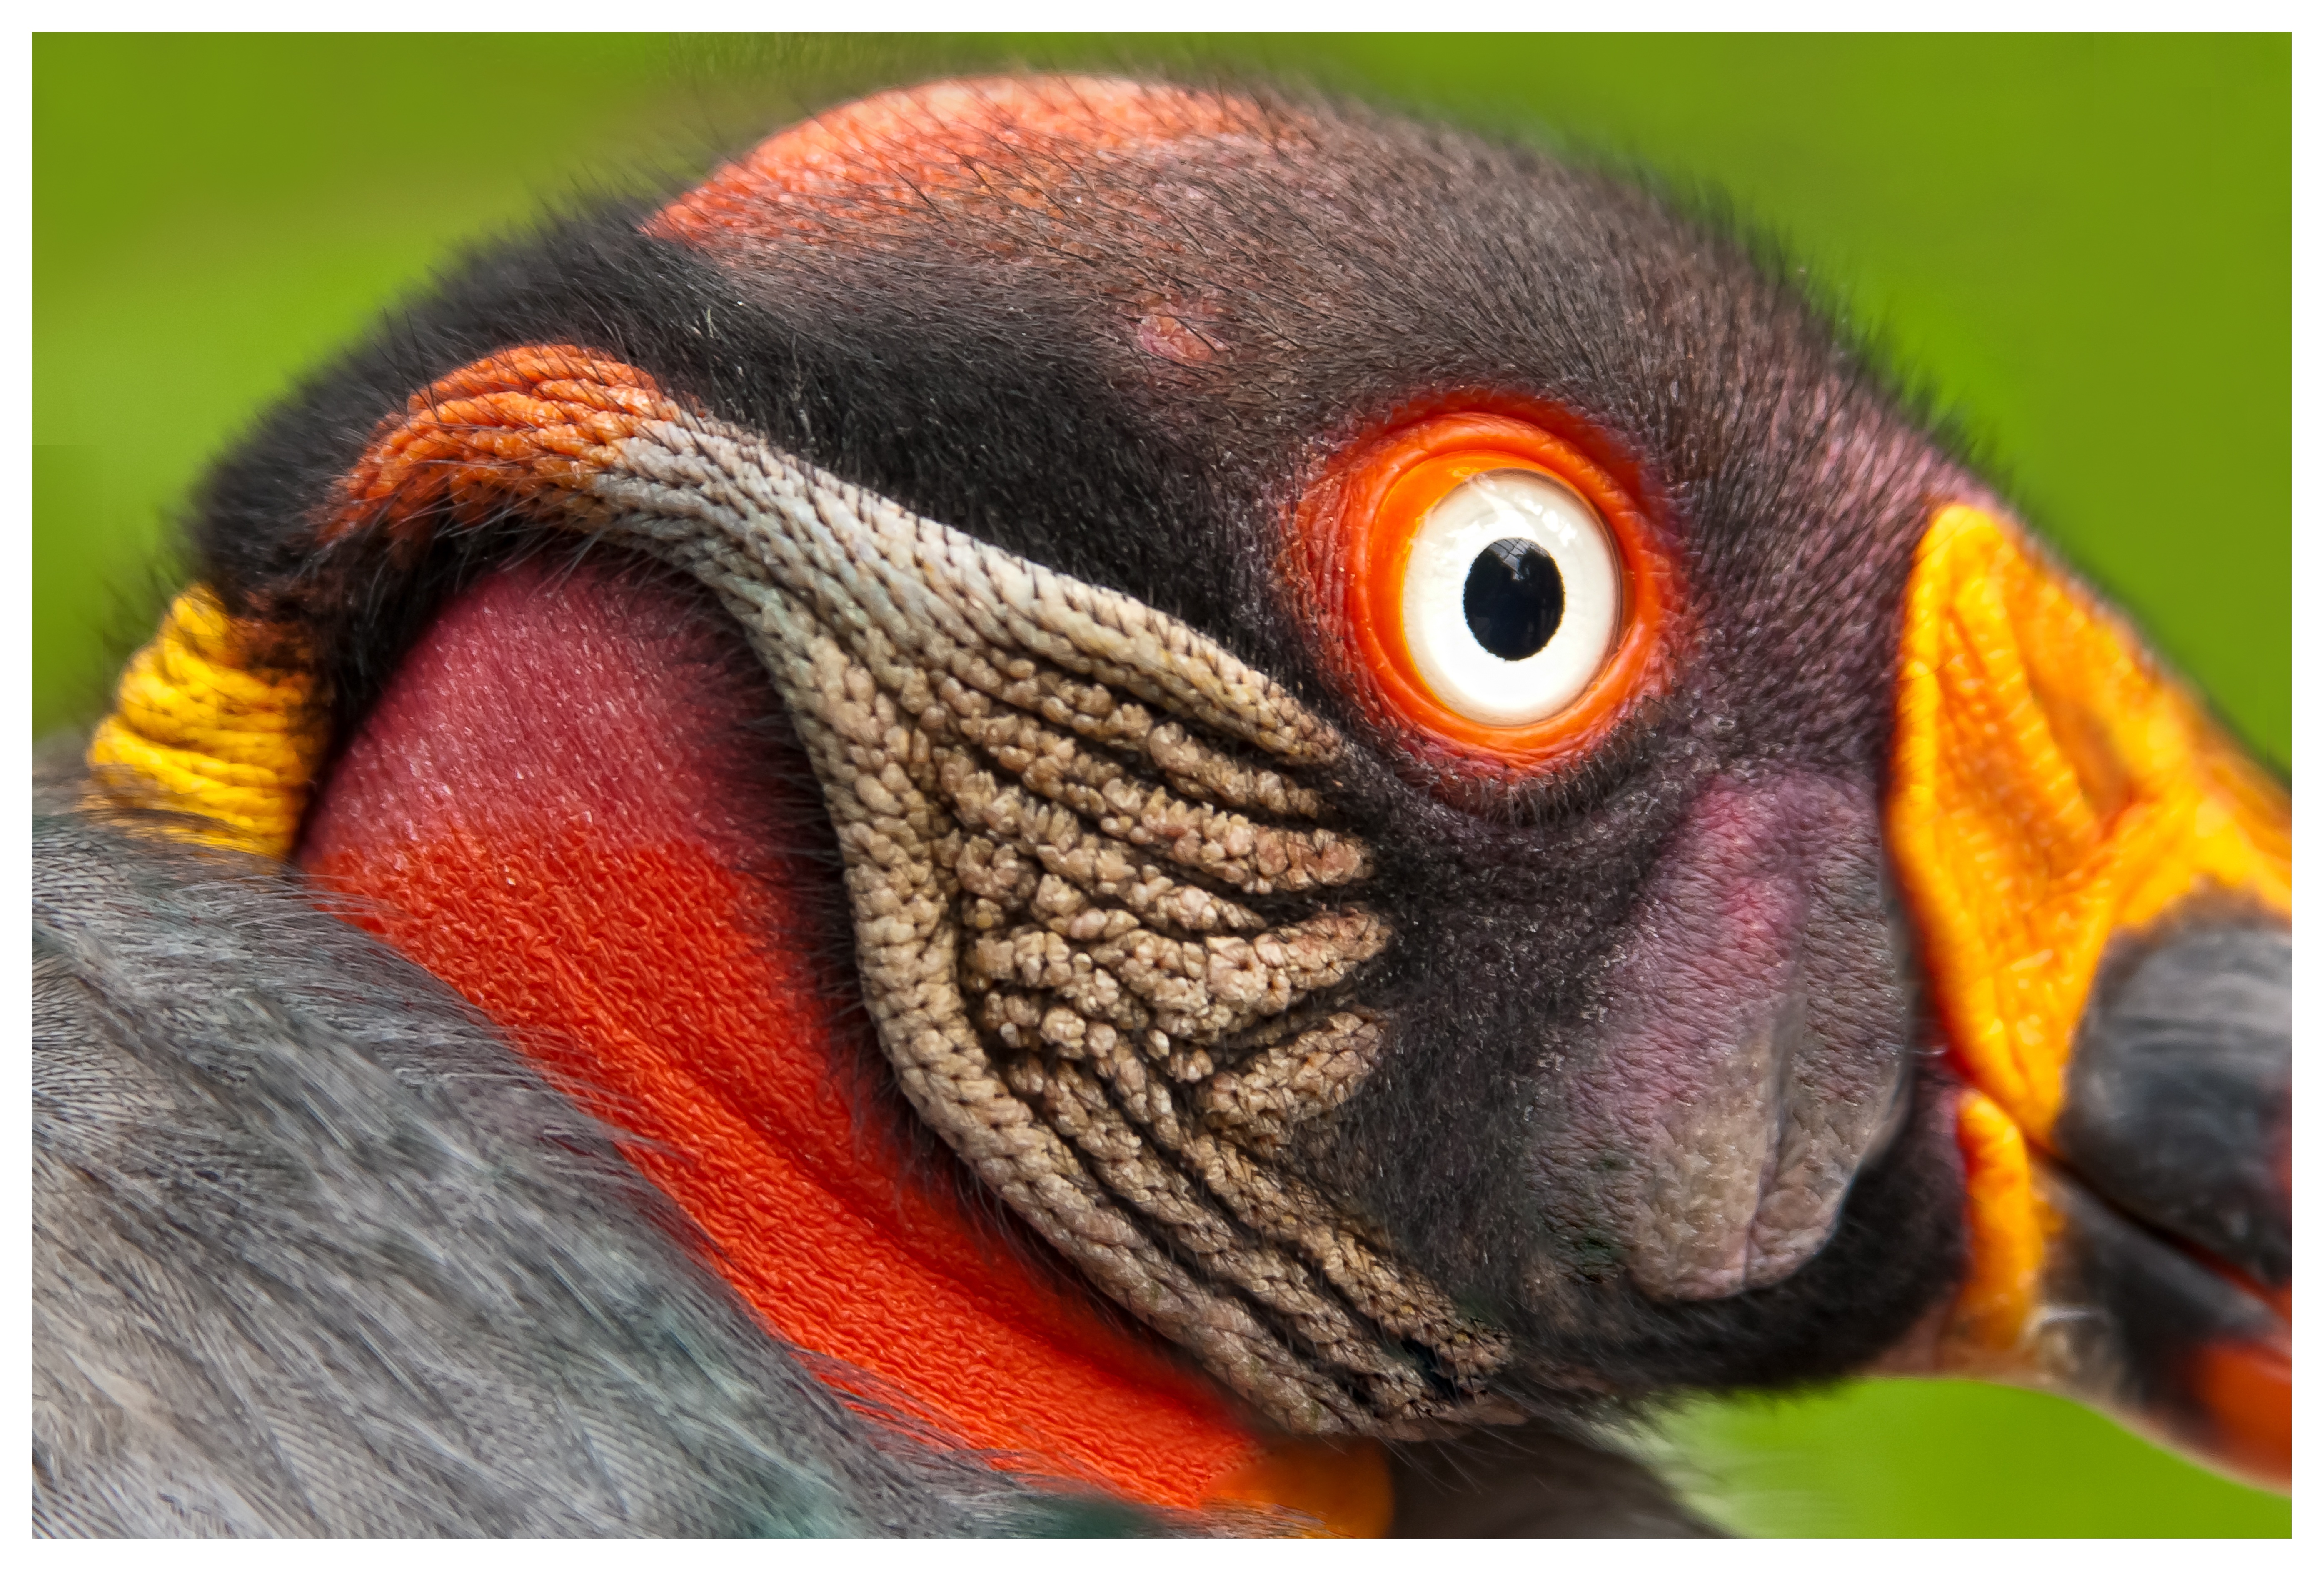
bird, fly, wildlife, beak, flight, colorful, fauna, raptor, bird of prey, close up, snout, vulture, animal world, macro photography, organism, adler, heraldic animal, scavengers, king vulture, bird flight